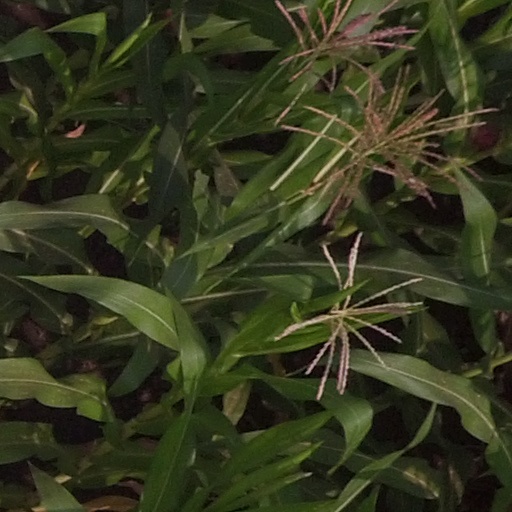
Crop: maize; corn